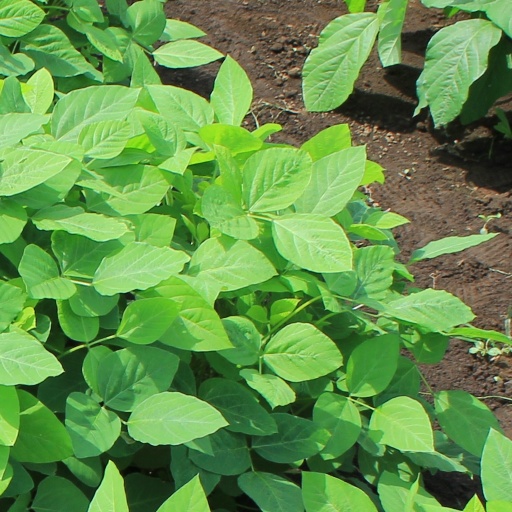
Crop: soybean